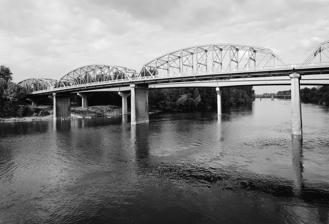
Building: Ellsworth Street Bridge
Country: United States of America
Year built: 1926
Bridge in Albany, Oregon Ellsworth Street Bridge Coordinates 44°38′21″N 123°06′24″W / 44.6393°N 123.106635°W / 44.6393; -123.106635 Carries US 20 Crosses Willamette River Locale Albany, Oregon Maintained by Oregon Department of Transportation Characteristics Design Truss bridge Total length 1,090 feet (330 m) Width 26 feet (7.9 m) Longest span 800 feet (240 m) History Opened 1926 Location The Ellsworth Street Bridge is a highway bridge that crosses the Willamette River in Albany, Oregon , United States . Built in 1925, the two-lane structure carries U.S. Route 20 eastbound traffic, with the adjacent Lyon Street Bridge carrying westbound traffic. The 1,090-foot-long (330 m) steel truss bridge was designed by Conde McCullough and opened in 1926. History In 1887, a bridge was built across the Willamette River at Albany for the Corvallis and Eastern Railroad followed by the Steel Bridge built in 1893 just downriver. The state of Oregon began building a new bridge across the river at the city in 1925 to carry vehicular traffic. Designed by state highway department bridge designer Conde McCullough, it was constructed by the Union Bridge Company based in Portland, Oregon . The steel truss structure was completed in 1926. When the bridge opened, the Albany-Corvallis Highway was completed. At the time the structure was named the Albany Bridge. In 1973, the neighboring Lyon Street Bridge was completed to the east to expand capacity to a total of four lanes between the two bridges. Ellsworth Street Bridge was refurbished in 1971 and 2002. As of 2004, the bridge handled an average of 9,850 cars per day. Details Classified as functionally obsolete with a 53.8-percent sufficiency rating, the two-lane bridge carries eastbound traffic of U.S. Route 20 south into downtown Albany at milepost 10.44. The bridge's main span consists of four steel through-trusses in the Parker style, each 200 feet (61 m) in length. Ellsworth Street Bridge is a total of 1,090 feet (330 m) long and 26 feet (7.9 m) wide with a vertical clearance of 25 feet (7.6 m). The seven concrete approaches are of a girder design. The green colored bridge also has ornate concrete railings and entrance pylons. Ellsworth Street Bridge was of the few steel truss bridges completed while McCullough was in charge of bridge design in Oregon, and it is one of the few multi-span steel truss bridges remaining in the state. The 1893-built Steel Bridge was replaced by the Ellsworth Street Bridge in 1926. See also Transport portal Engineering portal Oregon portal List of bridges documented by the Historic American Engineering Record in Oregon List of crossings of the Willamette River Picture from 2008 References